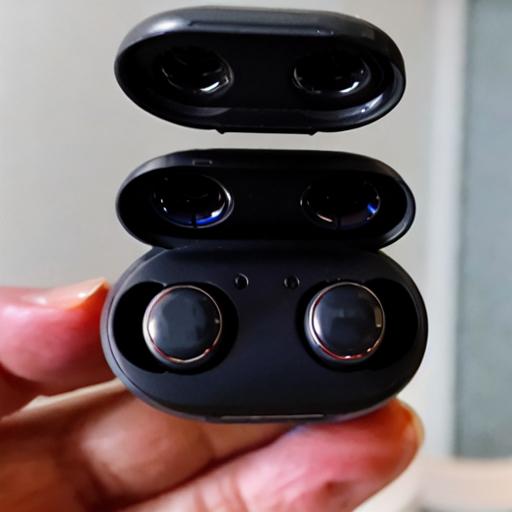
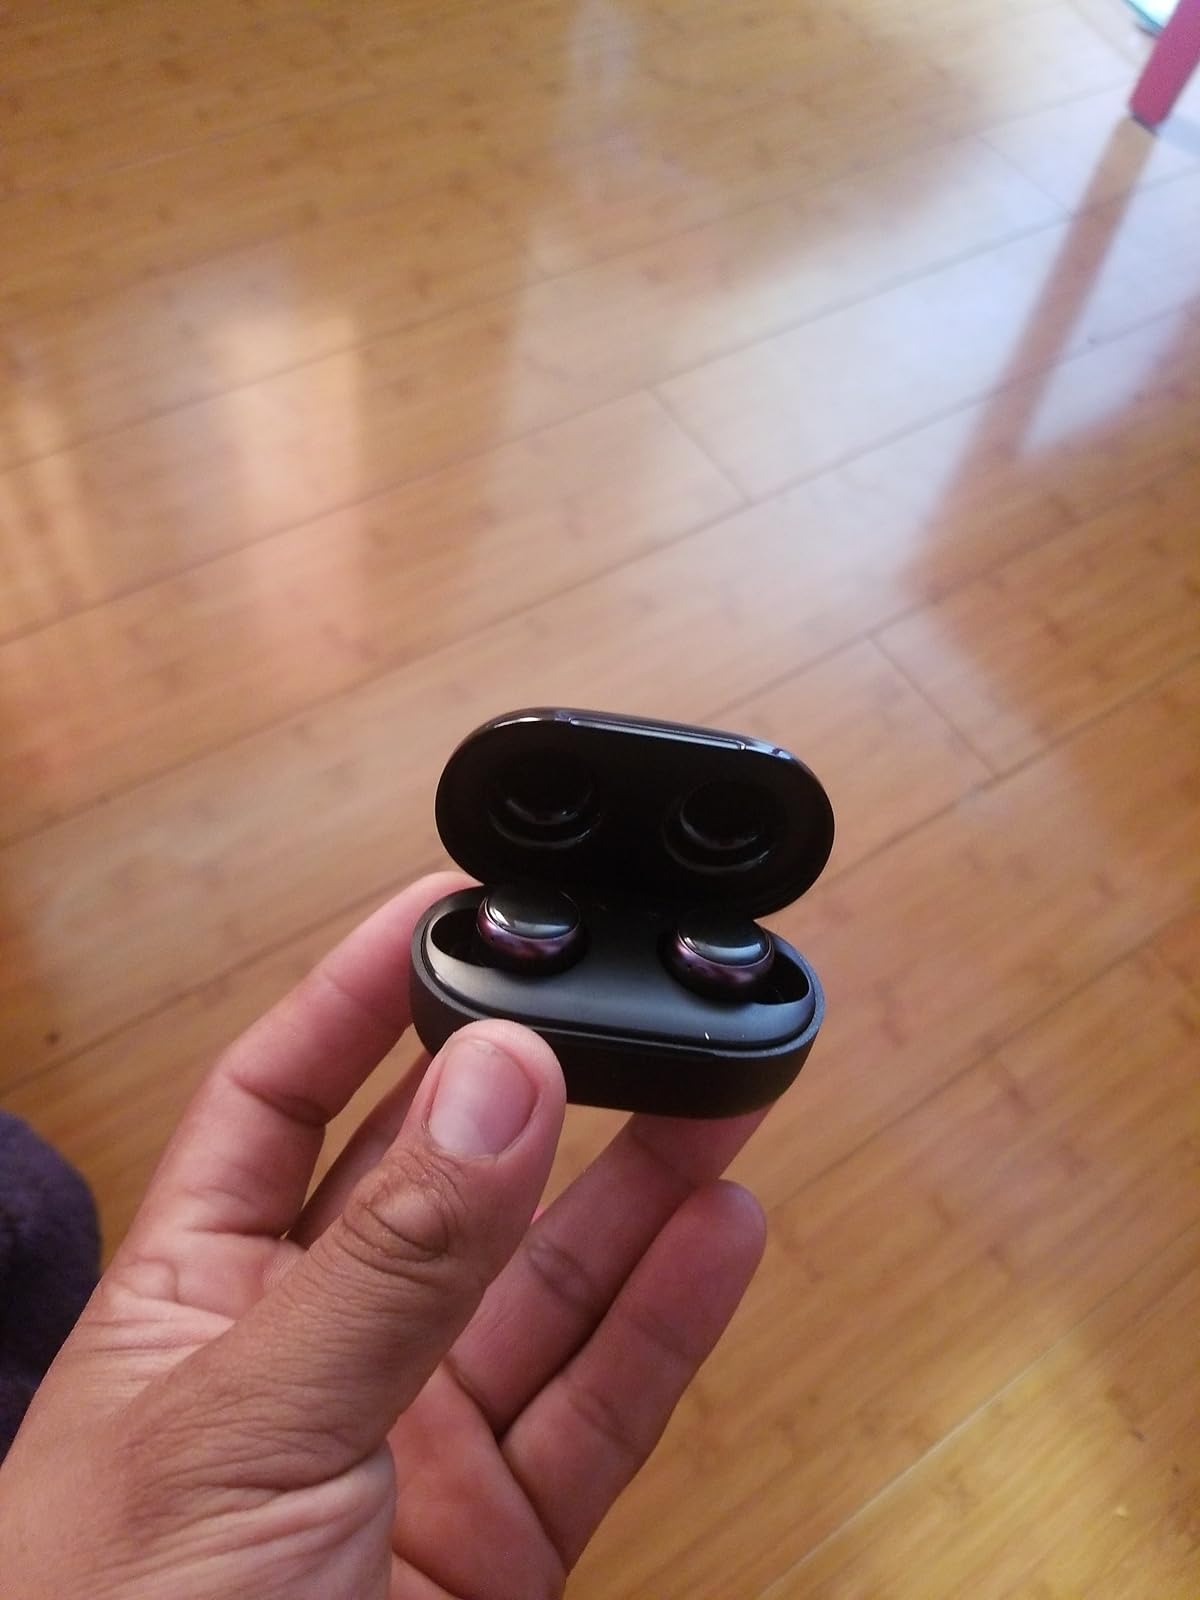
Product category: earbuds
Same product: no